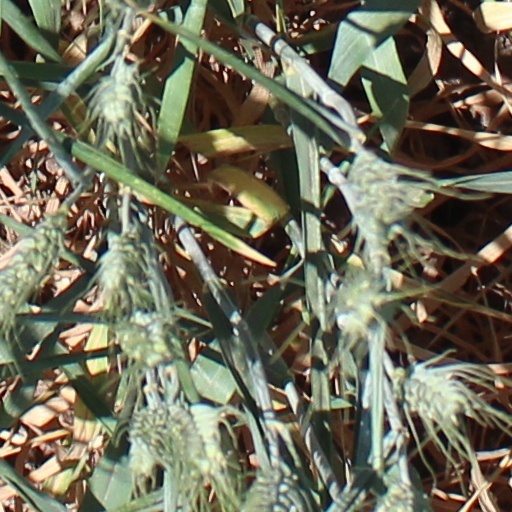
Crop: wheat